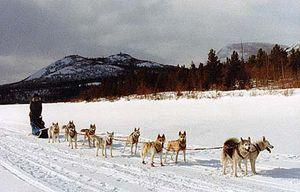
La Fédération française de pulka et traîneau à chien, association loi de 1901 française, a pour mission d'organiser et de développer les courses de pulka et de traîneau à chien, mais aussi de promouvoir l'utilisation sportive des chiens de traîneau. Elle a succédé en 1984 à l'association « club de la Pulka et du Traîneau à Chiens » fondée en 1979.